Chassagne-Montrachet wine

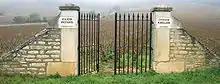
Clos Pitois, a Premier Cru vineyard in the southern part of Chassagne-Montrachet.

There are 48 "climats" in Chassagne-Montrachet classified as "Premier Cru" vineyards, located both to the south of the village, in the Santenay direction, and to the north, in the Puligny-Montrachet direction. Their wines are designated "Chassagne-Montrachet Premier Cru" + vineyard name, such as "Chassagne-Montrachet Premier Cru La Maltroie", or may labelled just "Chassagne-Montrachet Premier Cru", in which case it is possible to blend wine from several Premier Cru vineyards within the AOC.